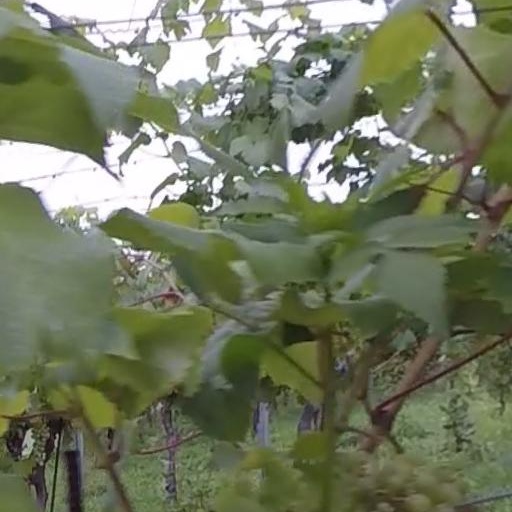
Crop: grape